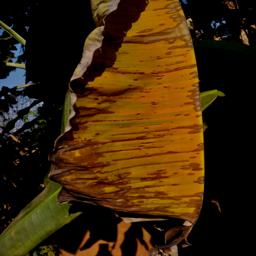
Label: MALBHOG LEAF